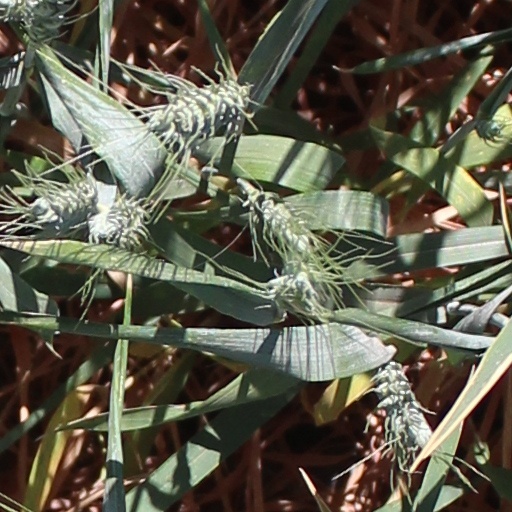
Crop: wheat